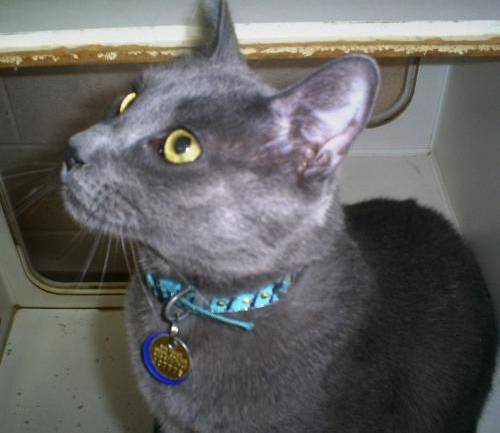
Label: cat